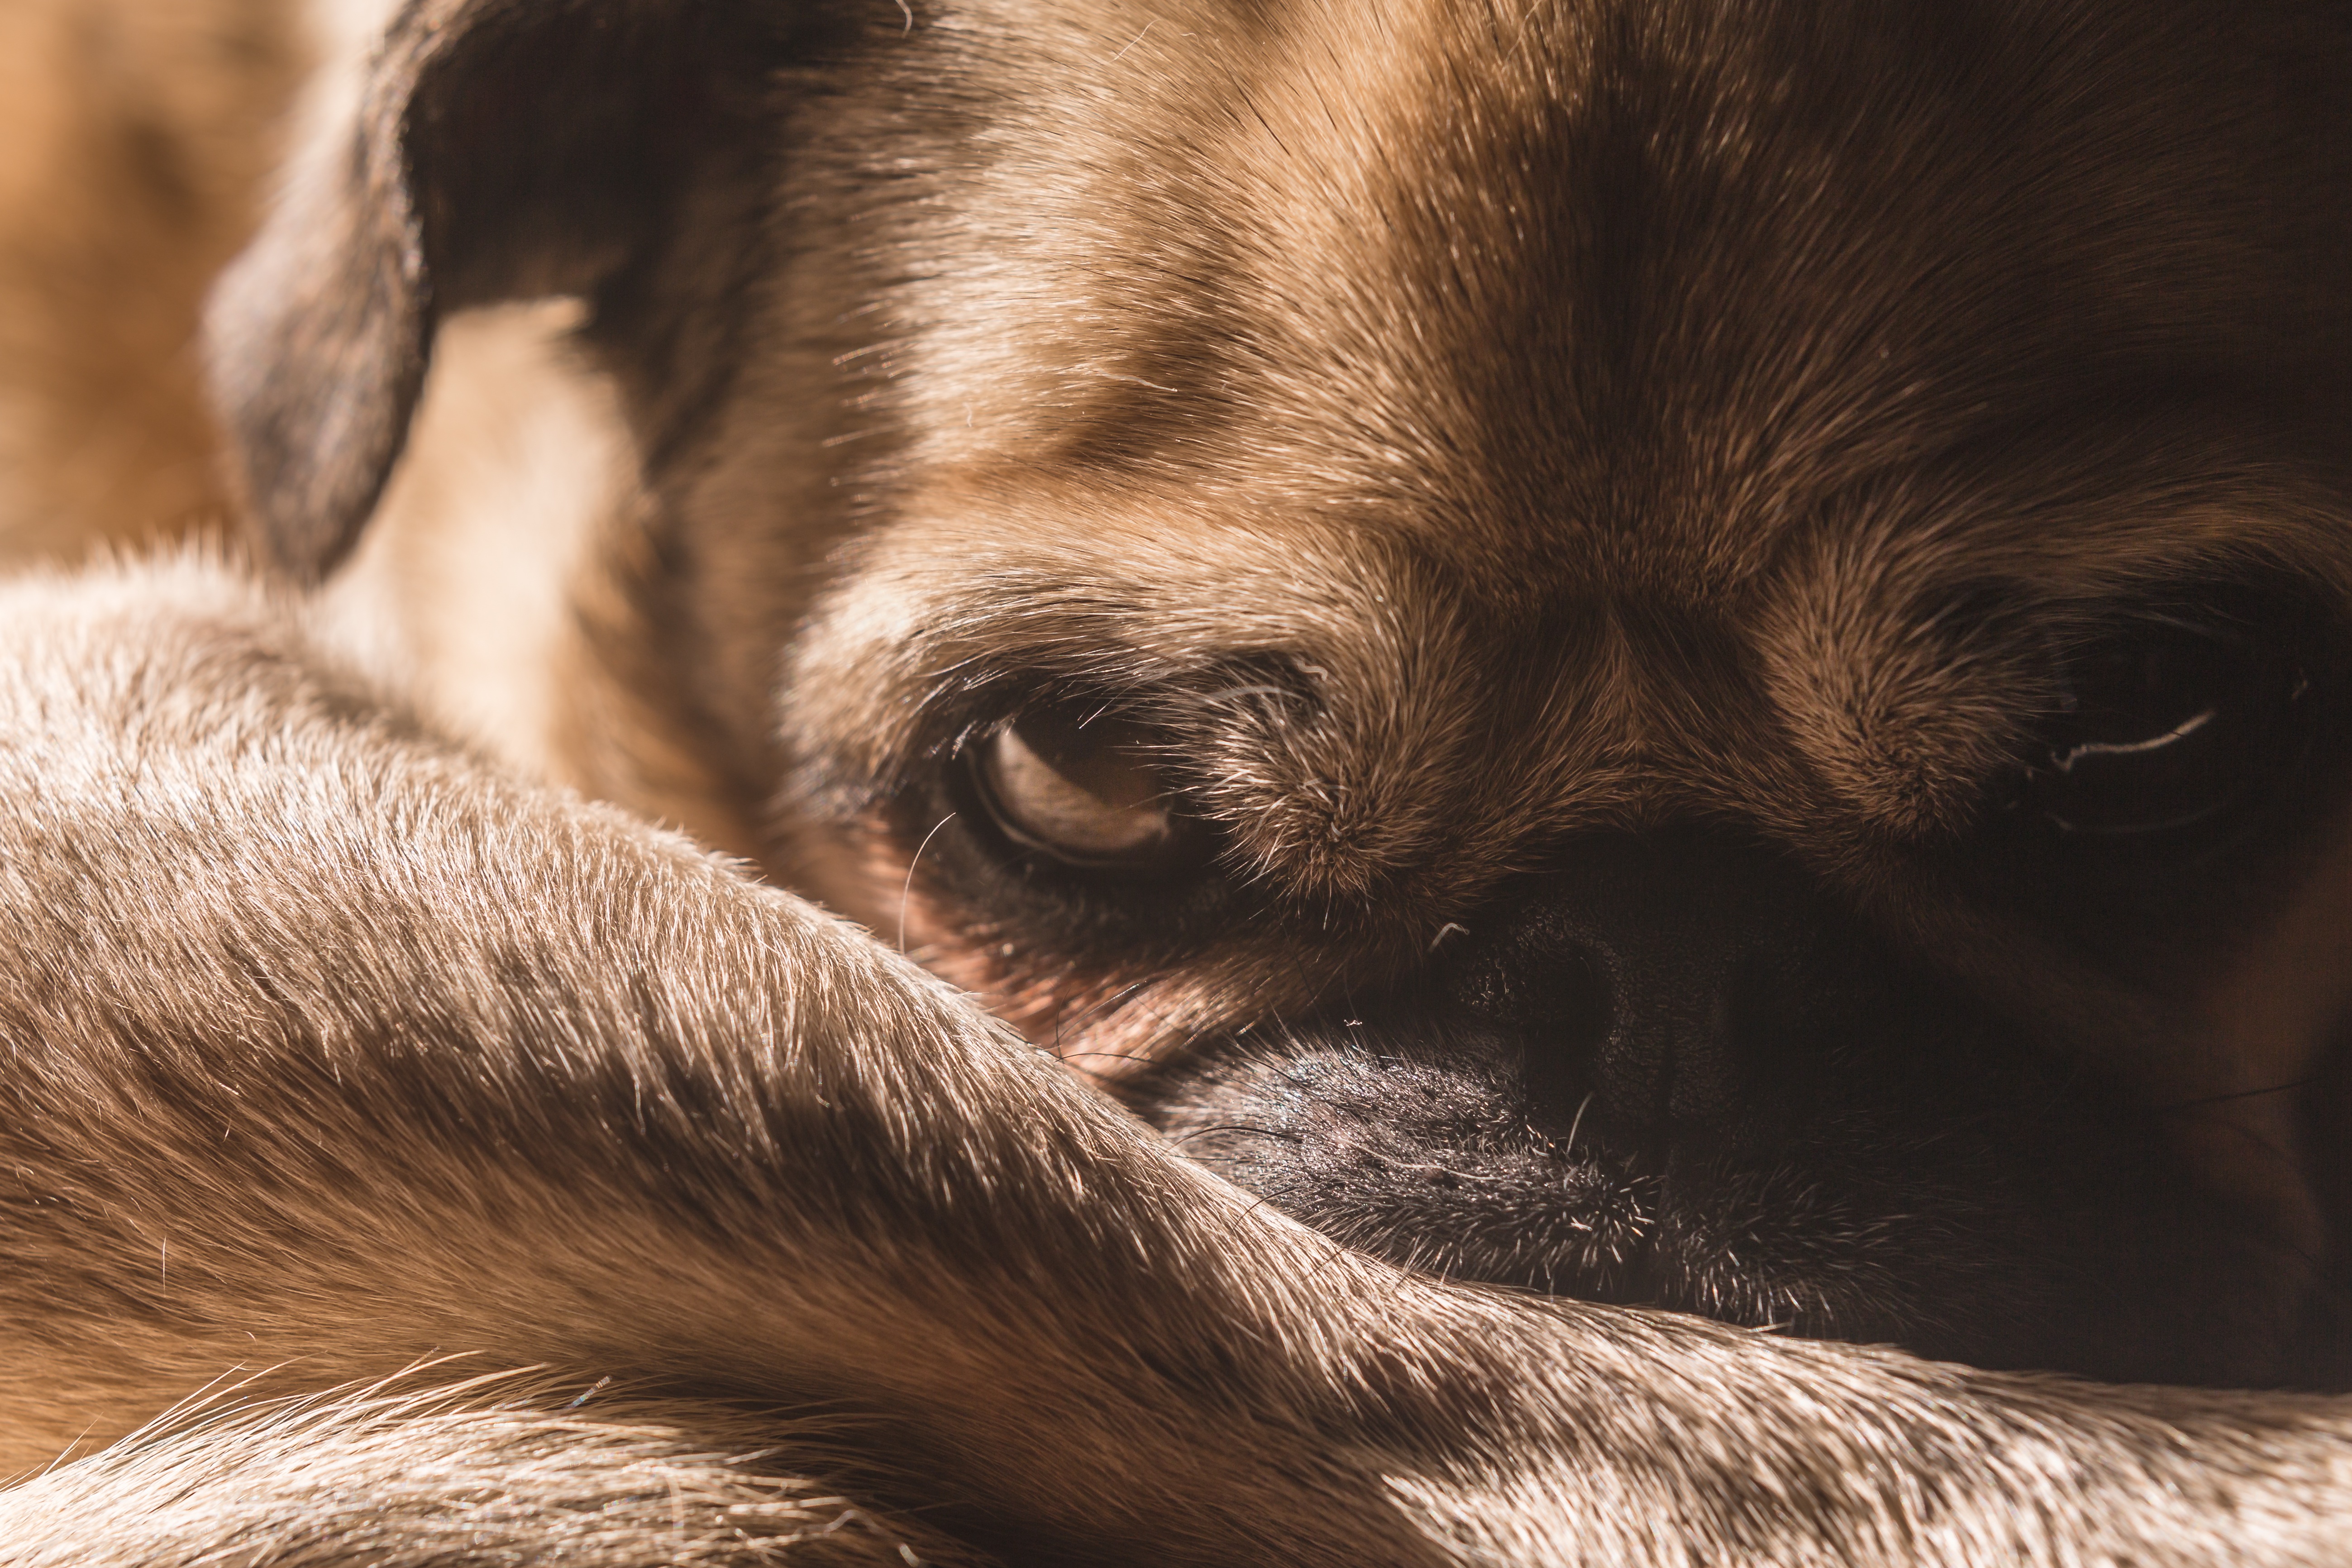
puppy, dog, mammal, close up, nose, whiskers, snout, eye, vertebrate, organ, dog like mammal